Thomas Mitchell (explorer)

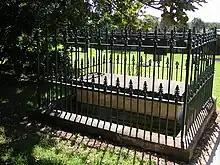
The grave of Major Mitchell, Surveyor General

Mitchell is also remembered as the last person in Australia to challenge anyone to a duel. In September 1851, Mitchell issued a challenge to Sir Stuart Alexander Donaldson (later Premier of New South Wales) because Donaldson had publicly criticised excessive spending by the Surveyor General's Department. The duel took place in Sydney on 27 September, with both duellists missing their marks; only Donaldson's hat was damaged. The French 50 calibre pistols used in the duel are in the collection of the National Museum of Australia.